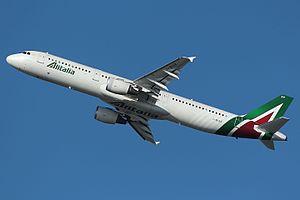
Alitalia, ou de son nom complet Alitalia - Società Aerea Italiana, est la première compagnie aérienne italienne. Elle est créée en 1946. En difficulté chronique, elle subit une première tentative de privatisation en 2006, puis est privatisée en 2008 au travers de la structure Compagnie aérienne italienne, tout en étant fusionnée avec Air One. En 2014, elle est partiellement acquise par la compagnie Etihad à hauteur de 49 %. En avril 2017, suite au refus par référendum interne d'un énième plan de restructuration, le gouvernement annonce que dans six mois Alitalia sera soit vendue soit mise en faillite, après trente ans de pertes. La procédure de mise en faillite d'Alitalia a débuté le 2 mai 2017.